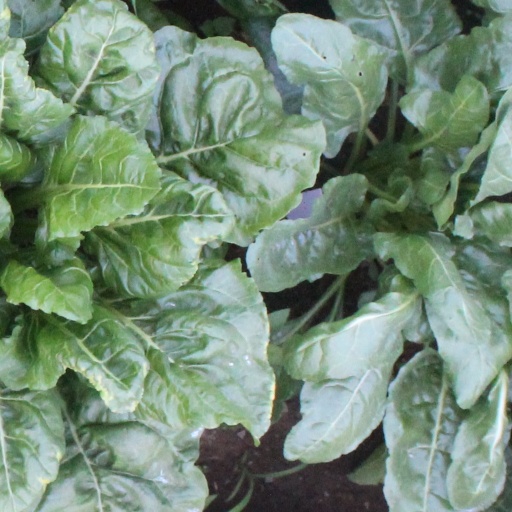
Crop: sugar beet